Woodlands, Singapore

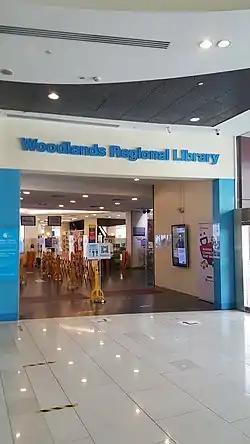
Woodlands Regional Library.

Woodlands is diverse during the day and well lit at night. Shops, eateries, and commercial zones are evenly spread through the town, with bus and transit routes operating past midnight.